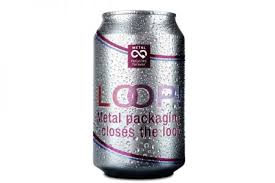
Label: metal